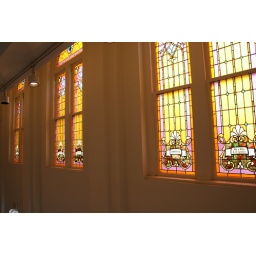
Stained glass in the old church